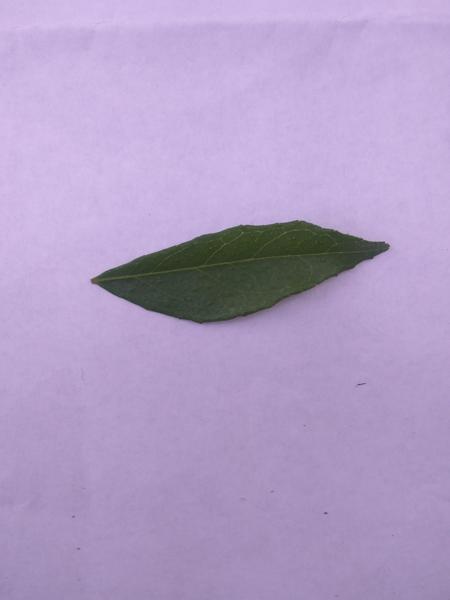
Plant: Curry